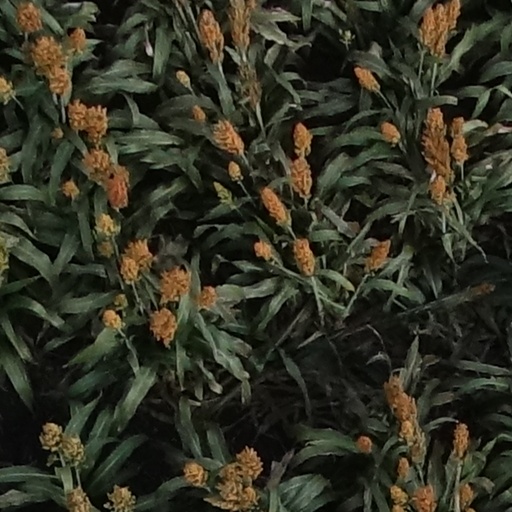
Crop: sorghum